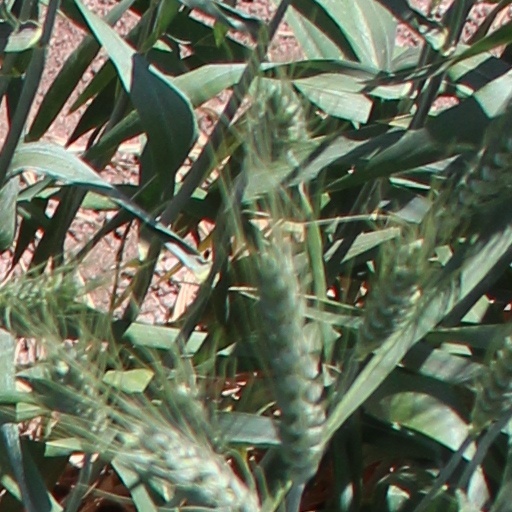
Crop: wheat